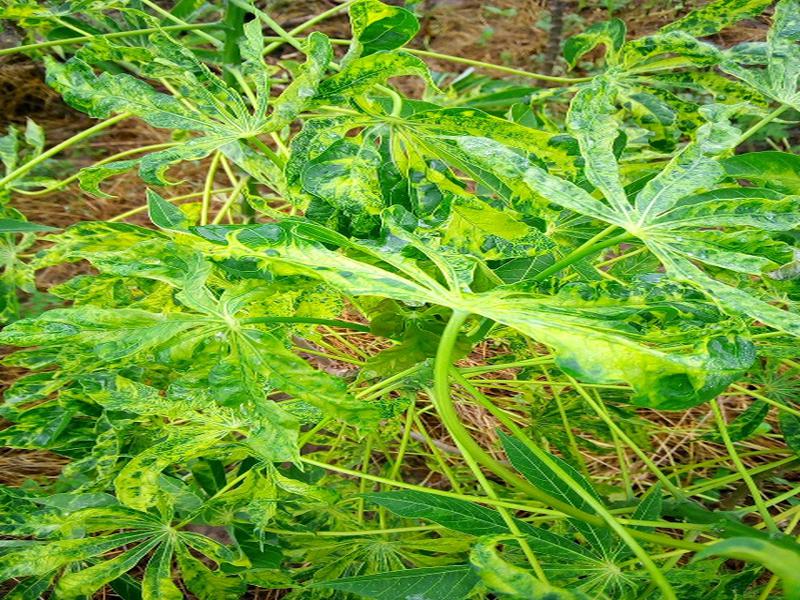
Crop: cassava
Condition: mosaic_disease